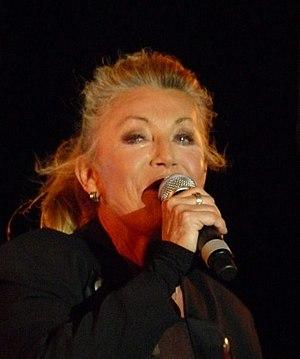
SHEILA FETE DE LA MUSIQUE
La première saison de Mask Singer, émission de télévision française présentant une compétition de chant de type télé-crochet, est diffusée sur TF1 du 8 novembre au 13 décembre 2019.
Danse avec les stars est une émission de télévision française produite par BBC Studios France et TF1 Production, et diffusée sur TF1 à partir du 12 février 2011. Il s'agit d'une adaptation de l'émission Strictly Come Dancing, diffusée au Royaume-Uni depuis le 15 mai 2004.
Sheila, nom de scène d'Annie Chancel, née le 16 août 1945 à Créteil, est une chanteuse française.